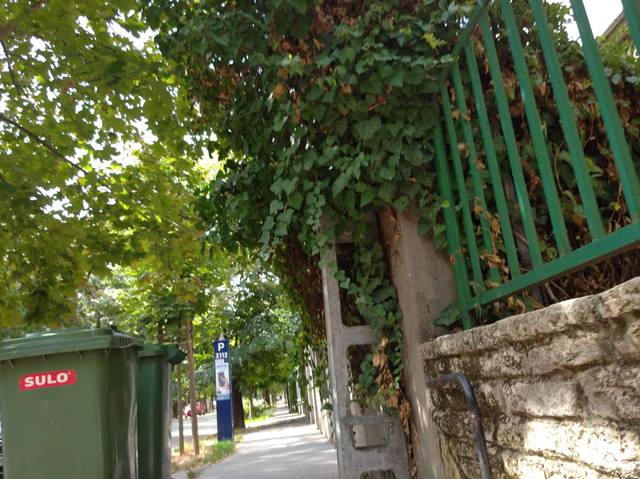
Region: Hungary
Coordinates: 47.48, 19.034